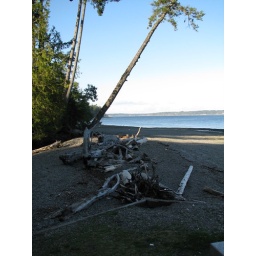
beach in front of the house